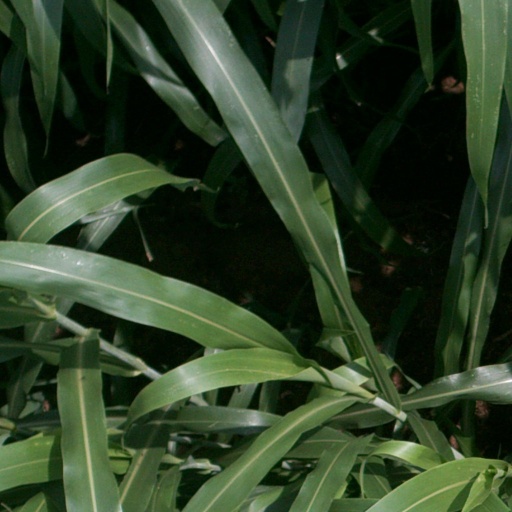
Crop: sorghum